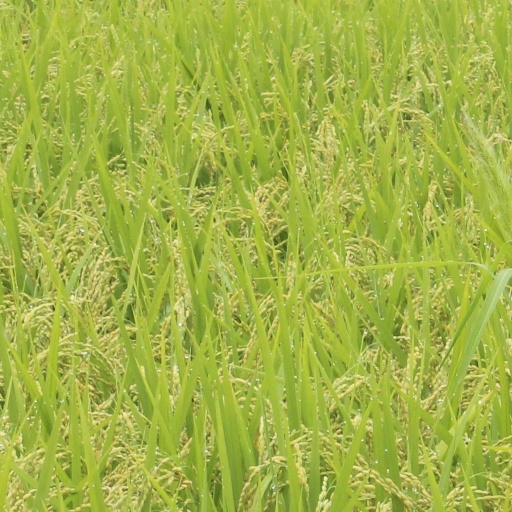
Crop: rice